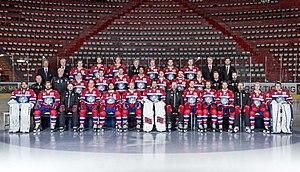
L'équipe de Norvège de hockey sur glace représente la sélection nationale de Norvège regroupant les meilleurs joueurs de hockey sur glace lors des compétitions internationales. L'équipe est sous la tutelle de la Fédération norvégienne de hockey sur glace.